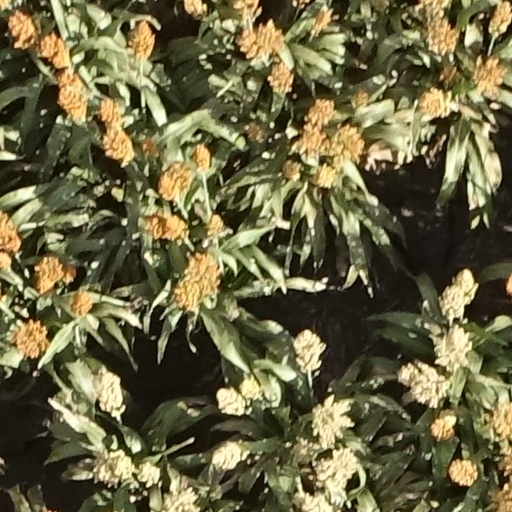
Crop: sorghum